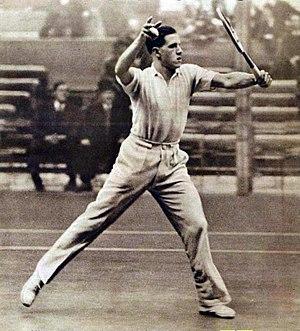
Marcel Bernard en 1934.
Marcel Bernard, né le 18 mai 1914 à La Madeleine et mort le 29 avril 1994 à Paris, est un joueur de tennis français, vainqueur des Internationaux de France en 1946.